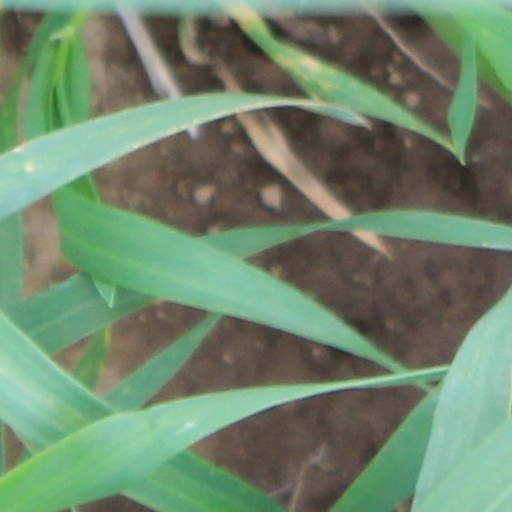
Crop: wheat